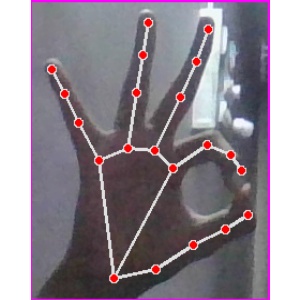
अक्षर: ण